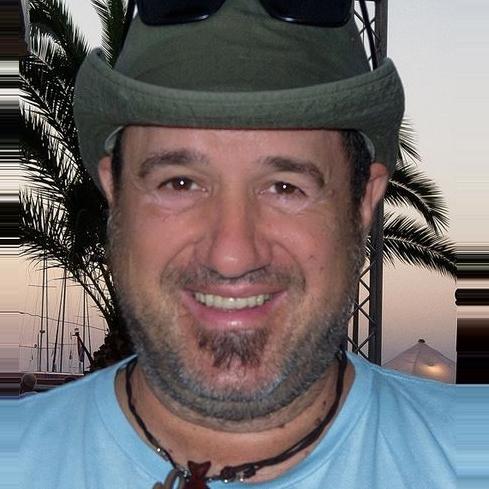
Age: 52